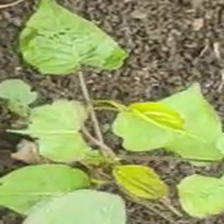
Weed species: Obscure_morning _glory(Ipomoea obscura)